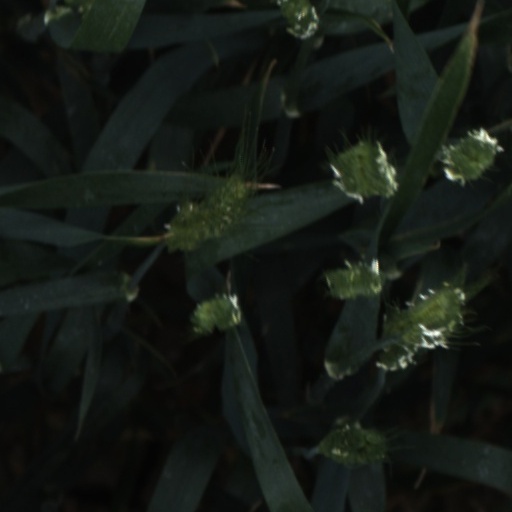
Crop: wheat